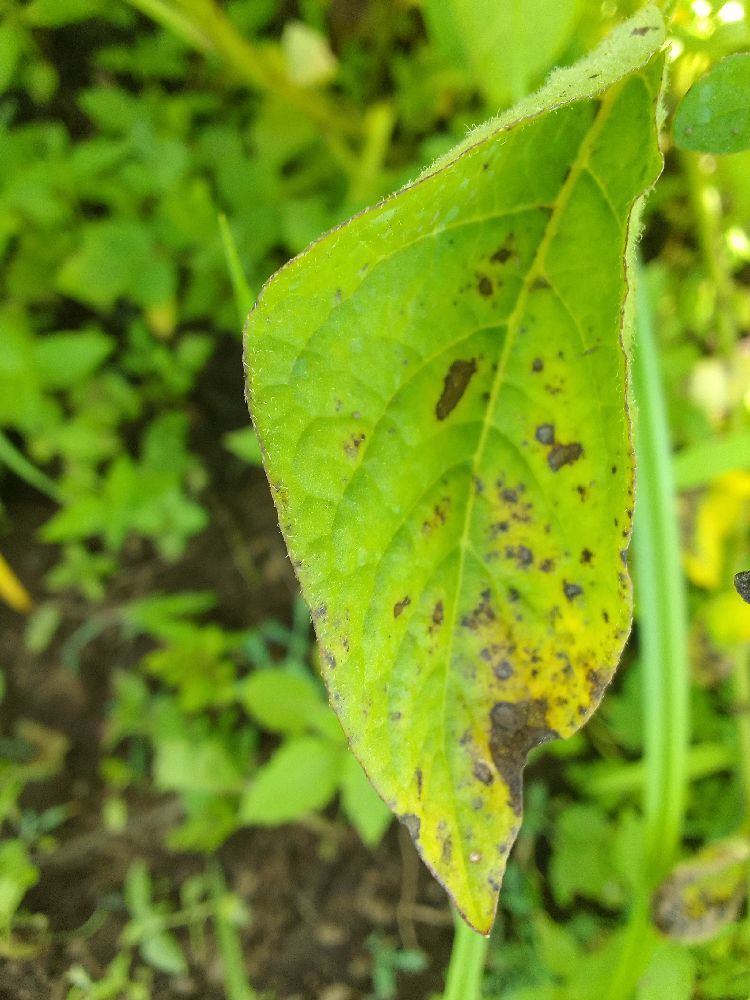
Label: Early blight